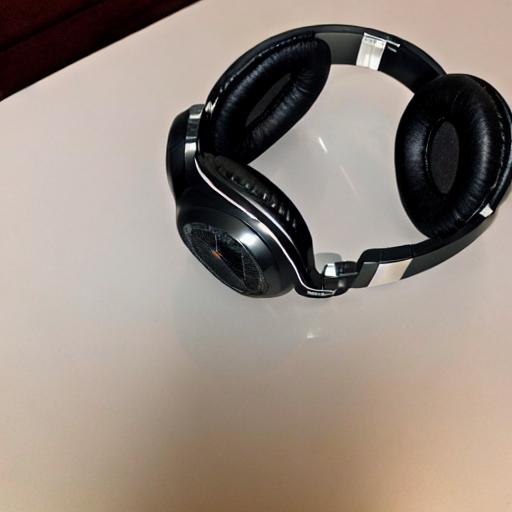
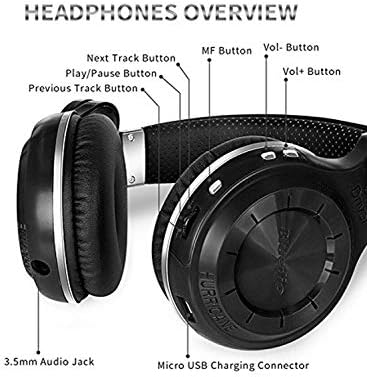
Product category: headphones
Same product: no